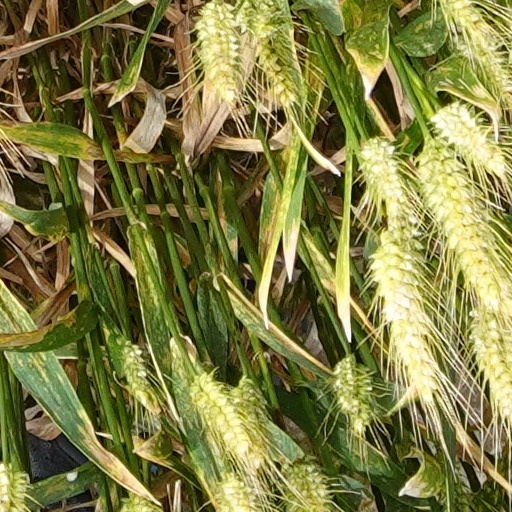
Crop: wheat